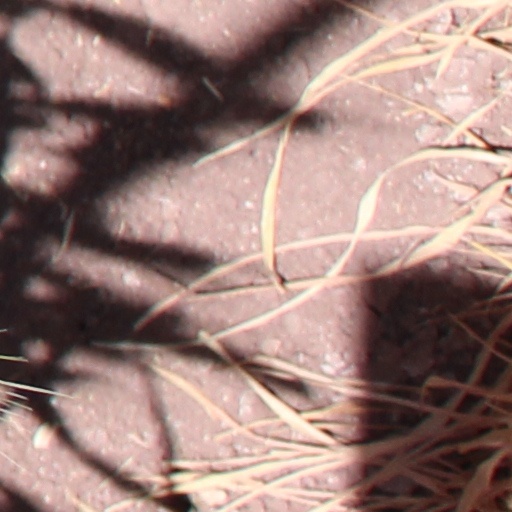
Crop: wheat